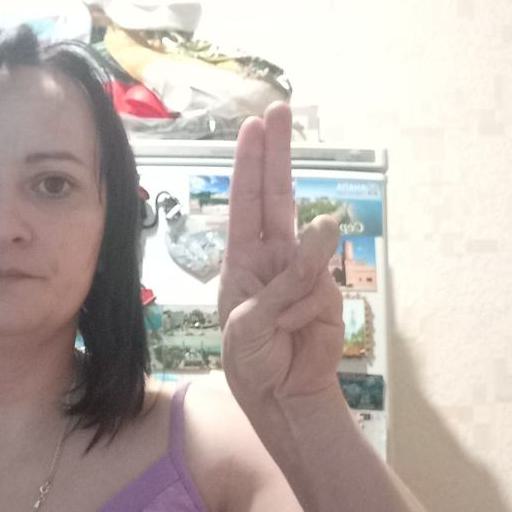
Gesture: two_up